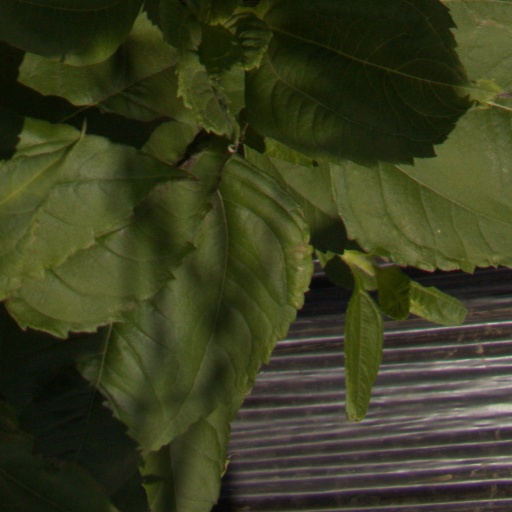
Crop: Jerusalem artichoke